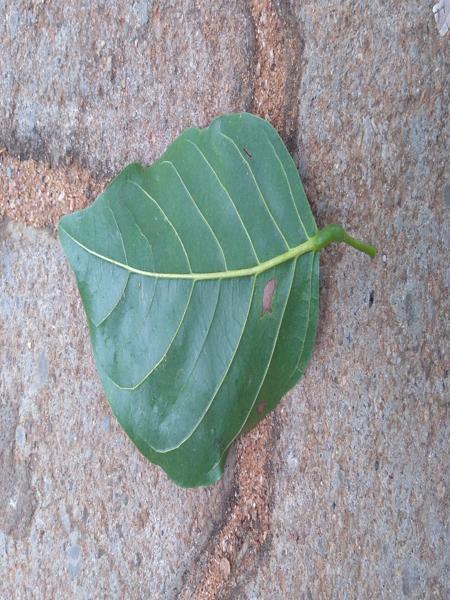
Plant: Honge